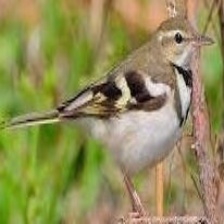
Species: FOREST WAGTAIL
Scientific name: DENDRONANTHUS INDICUS